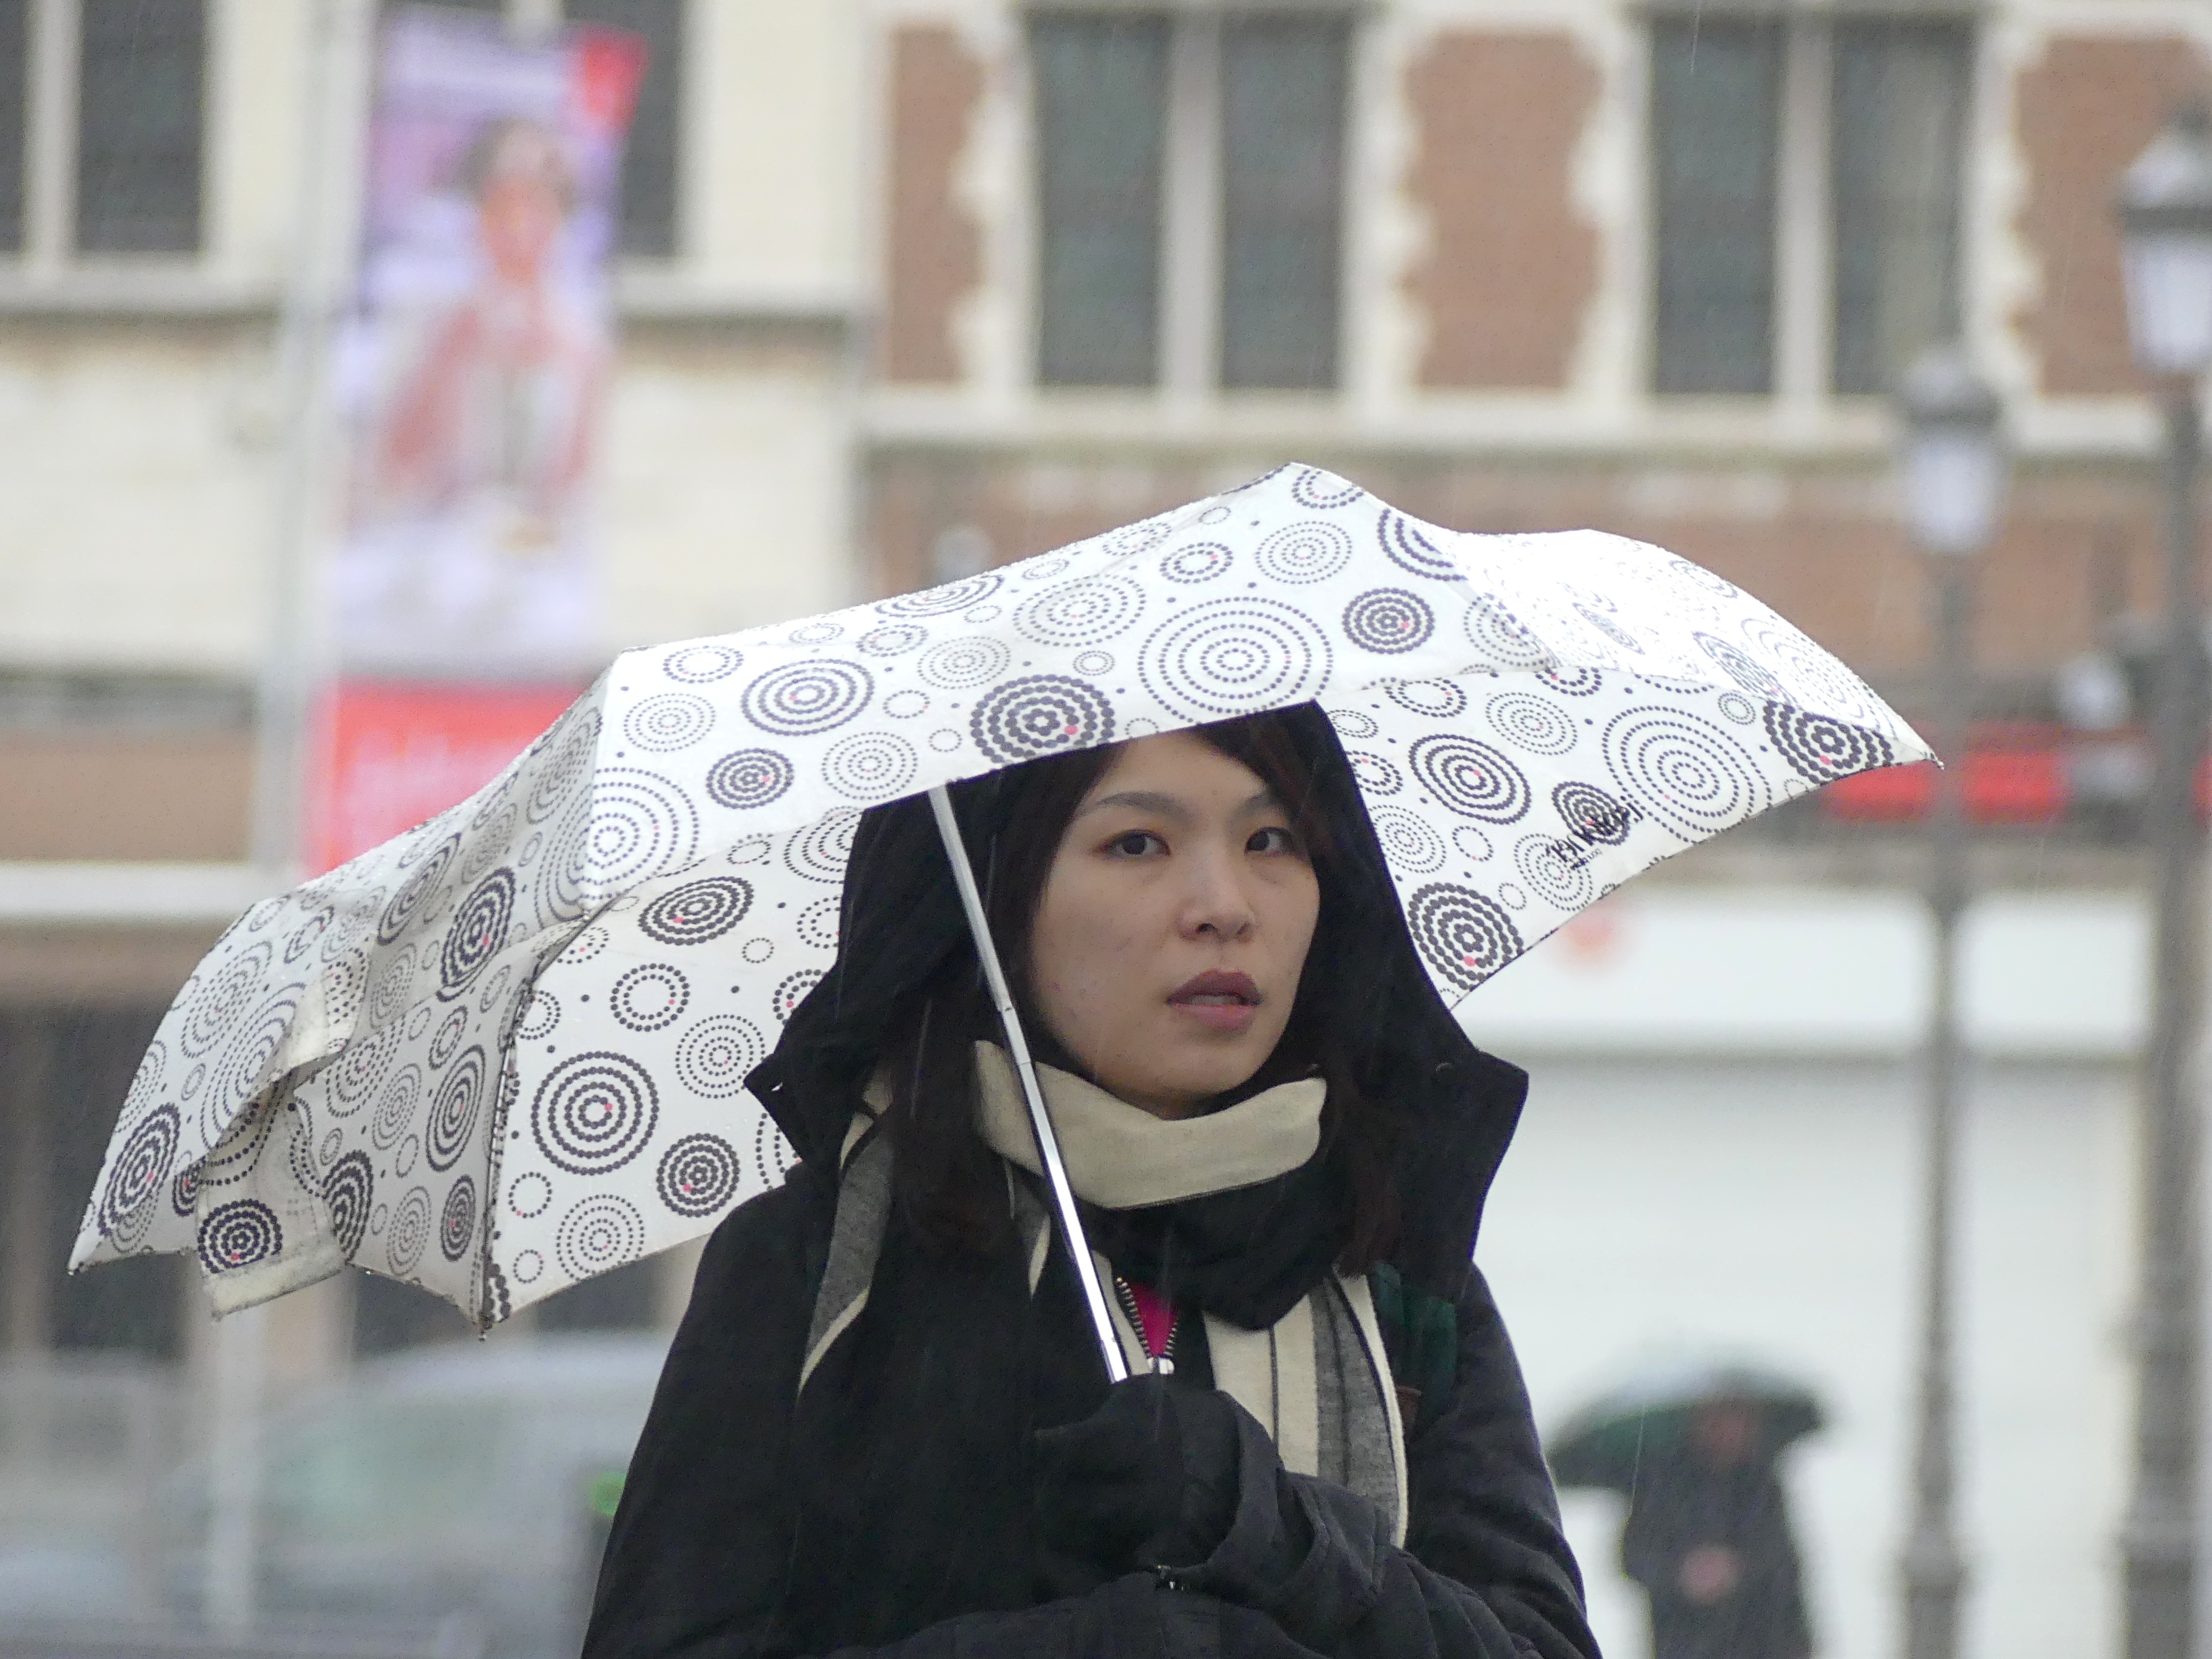
winter, girl, rain, asian, umbrella, weather, clothing, antwerp, veil, street photography, fashion accessory, white umbrella